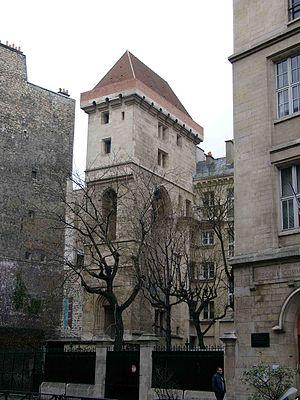
La rue Étienne-Marcel est une rue de Paris située sur la frontière entre le 1ᵉʳ et le 2ᵉ arrondissements.